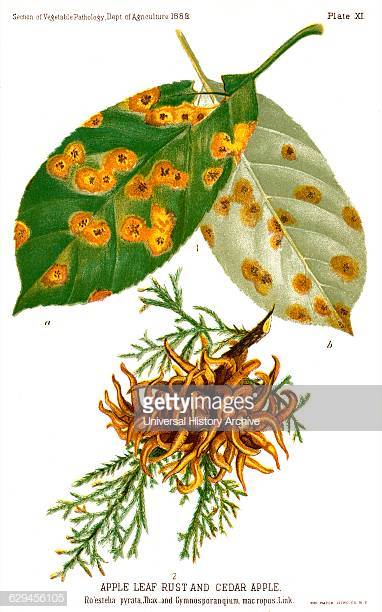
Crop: apple
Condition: rust